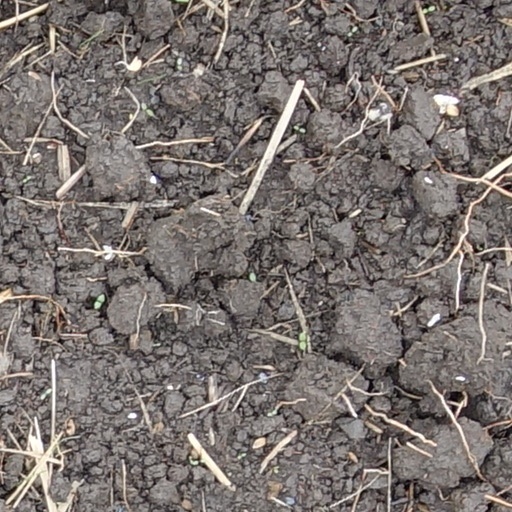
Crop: wheat